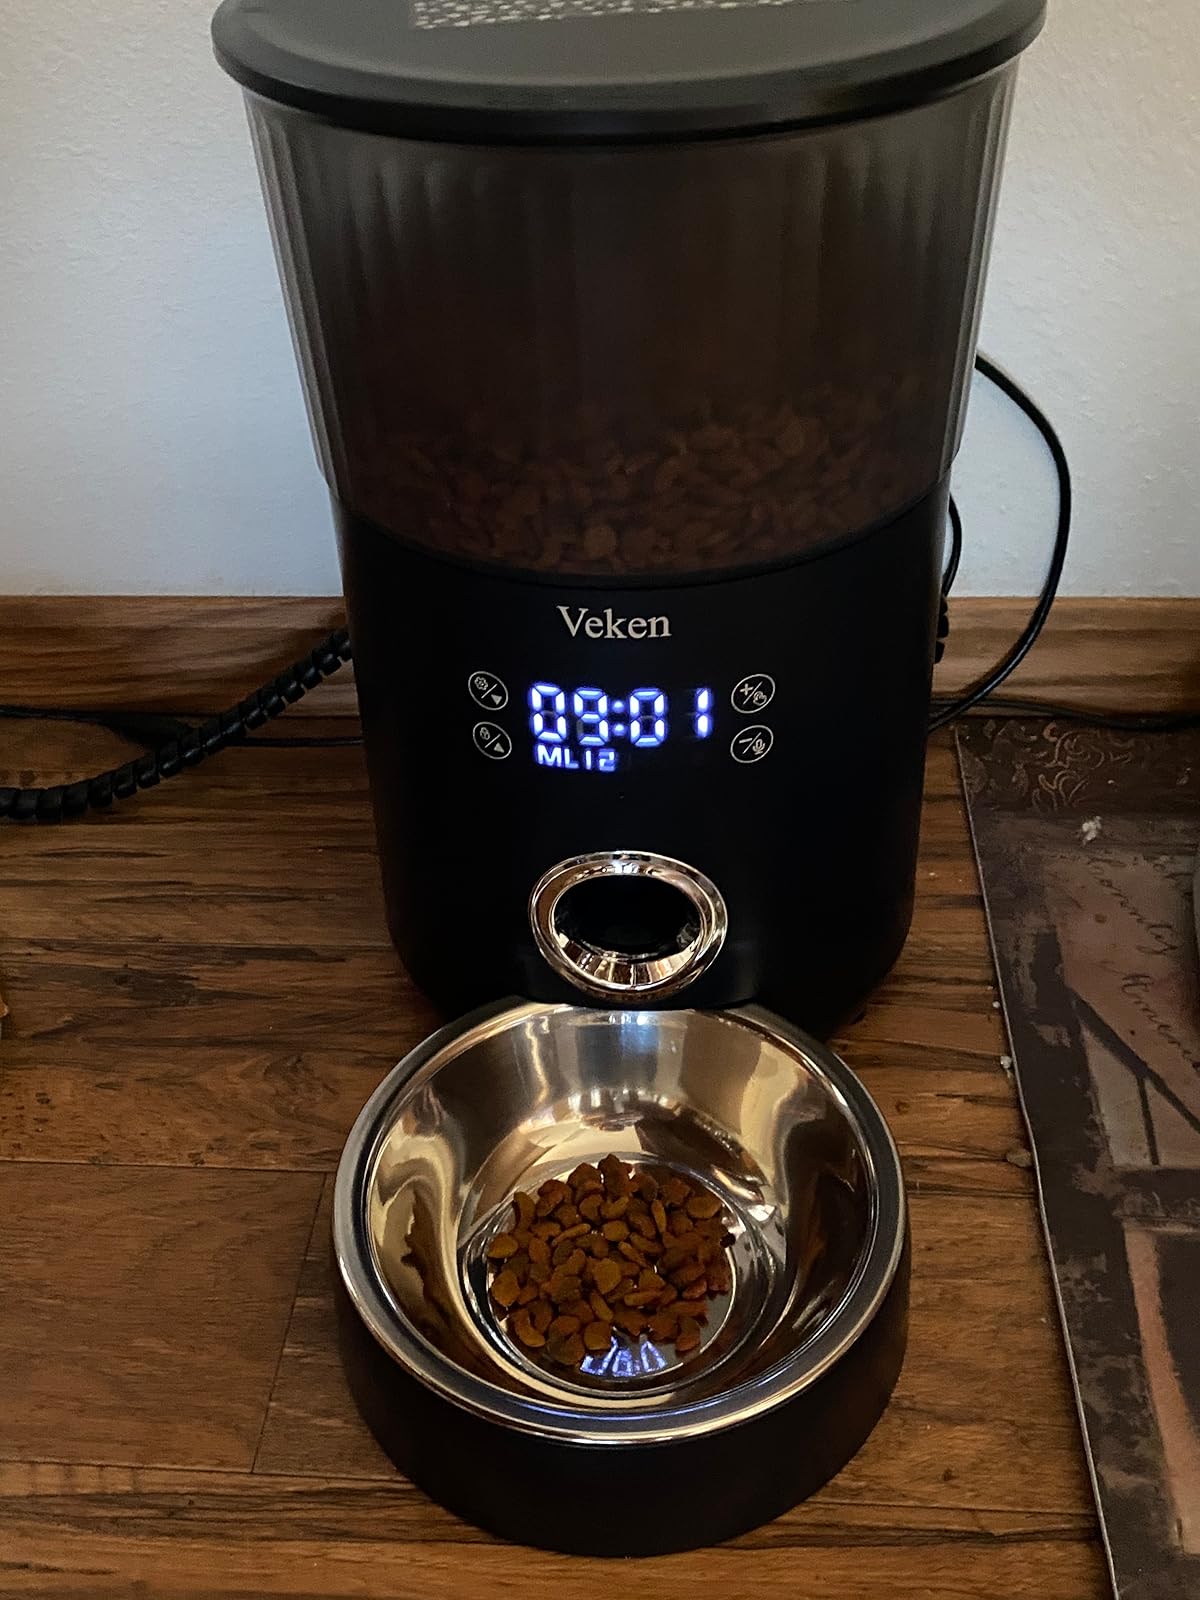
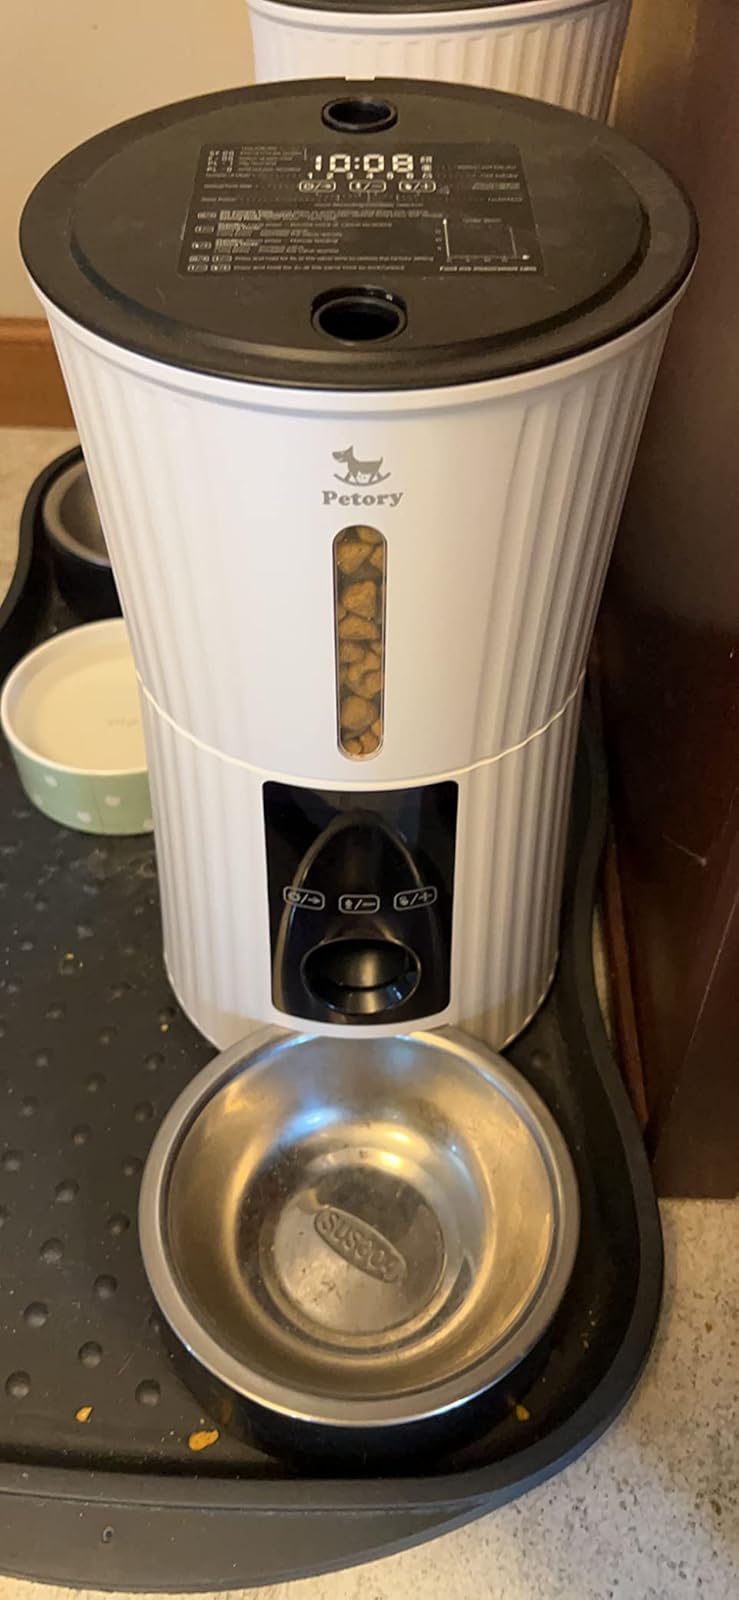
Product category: items_feeder
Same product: no